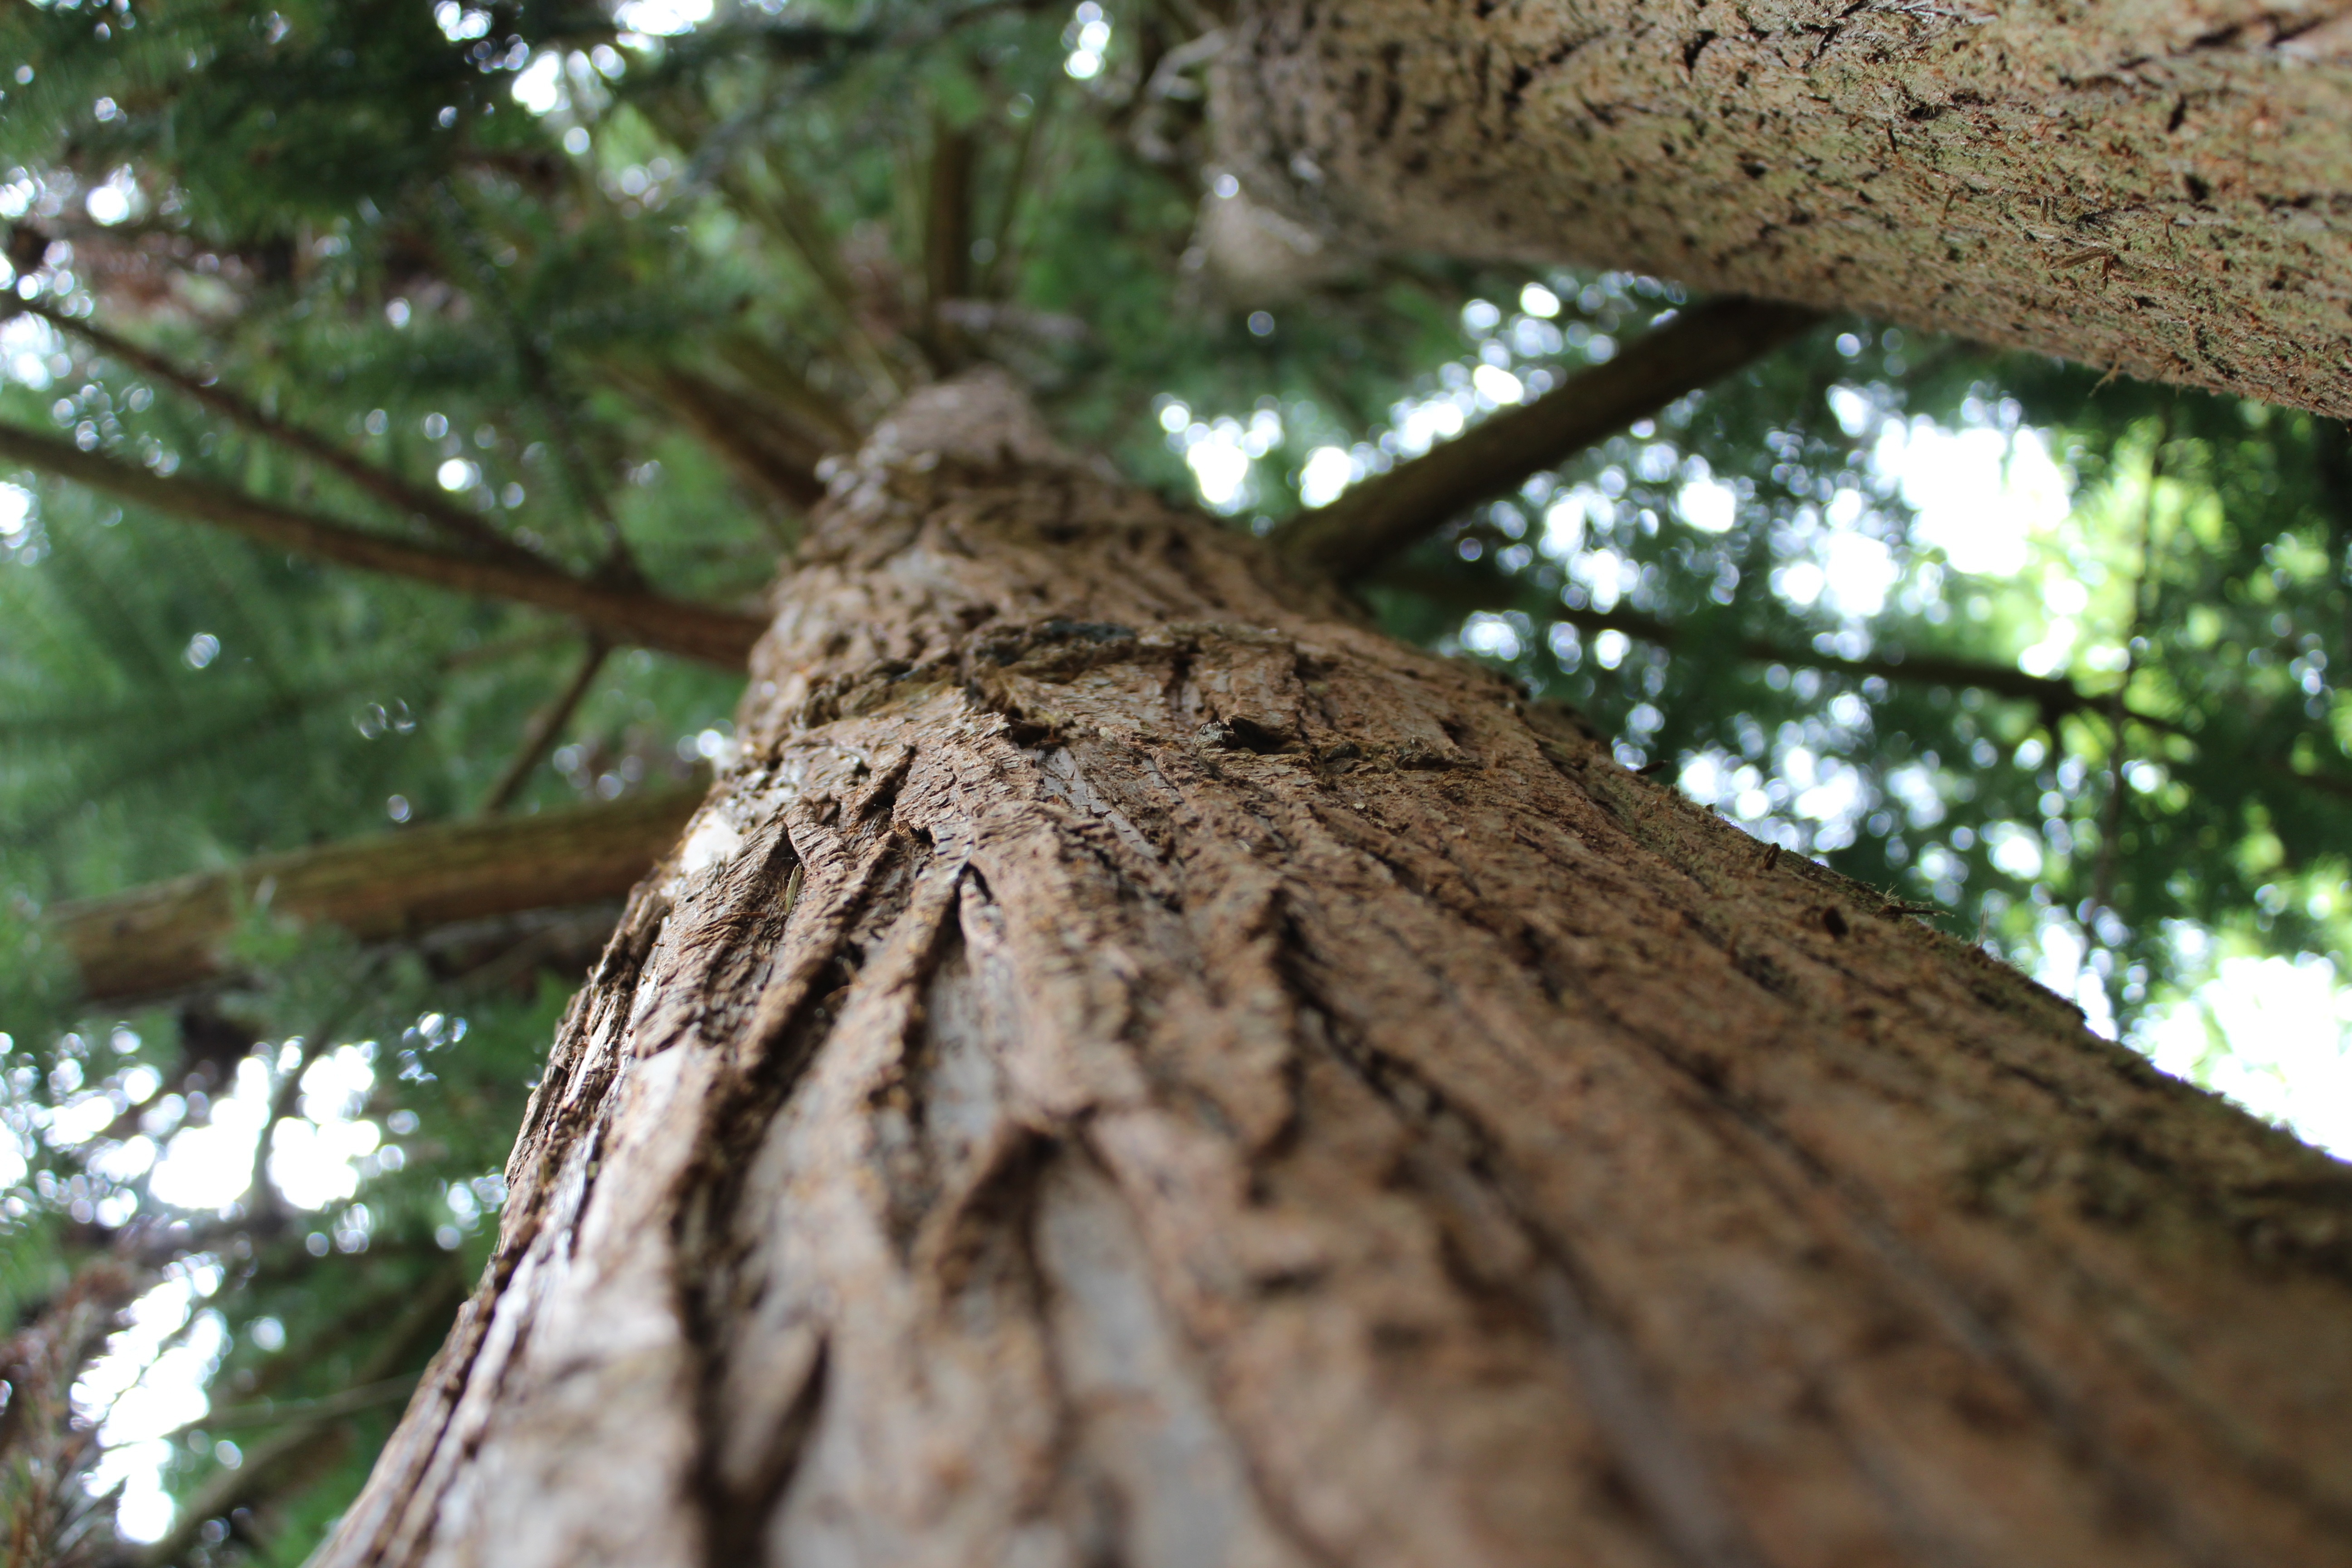
tree, nature, forest, outdoor, branch, plant, wood, leaf, flower, trunk, bark, wildlife, green, jungle, evergreen, flora, fauna, woodland, plant stem, woody plant, land plant